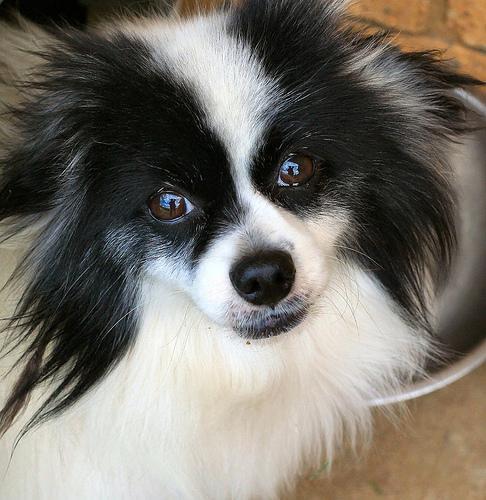
papillon